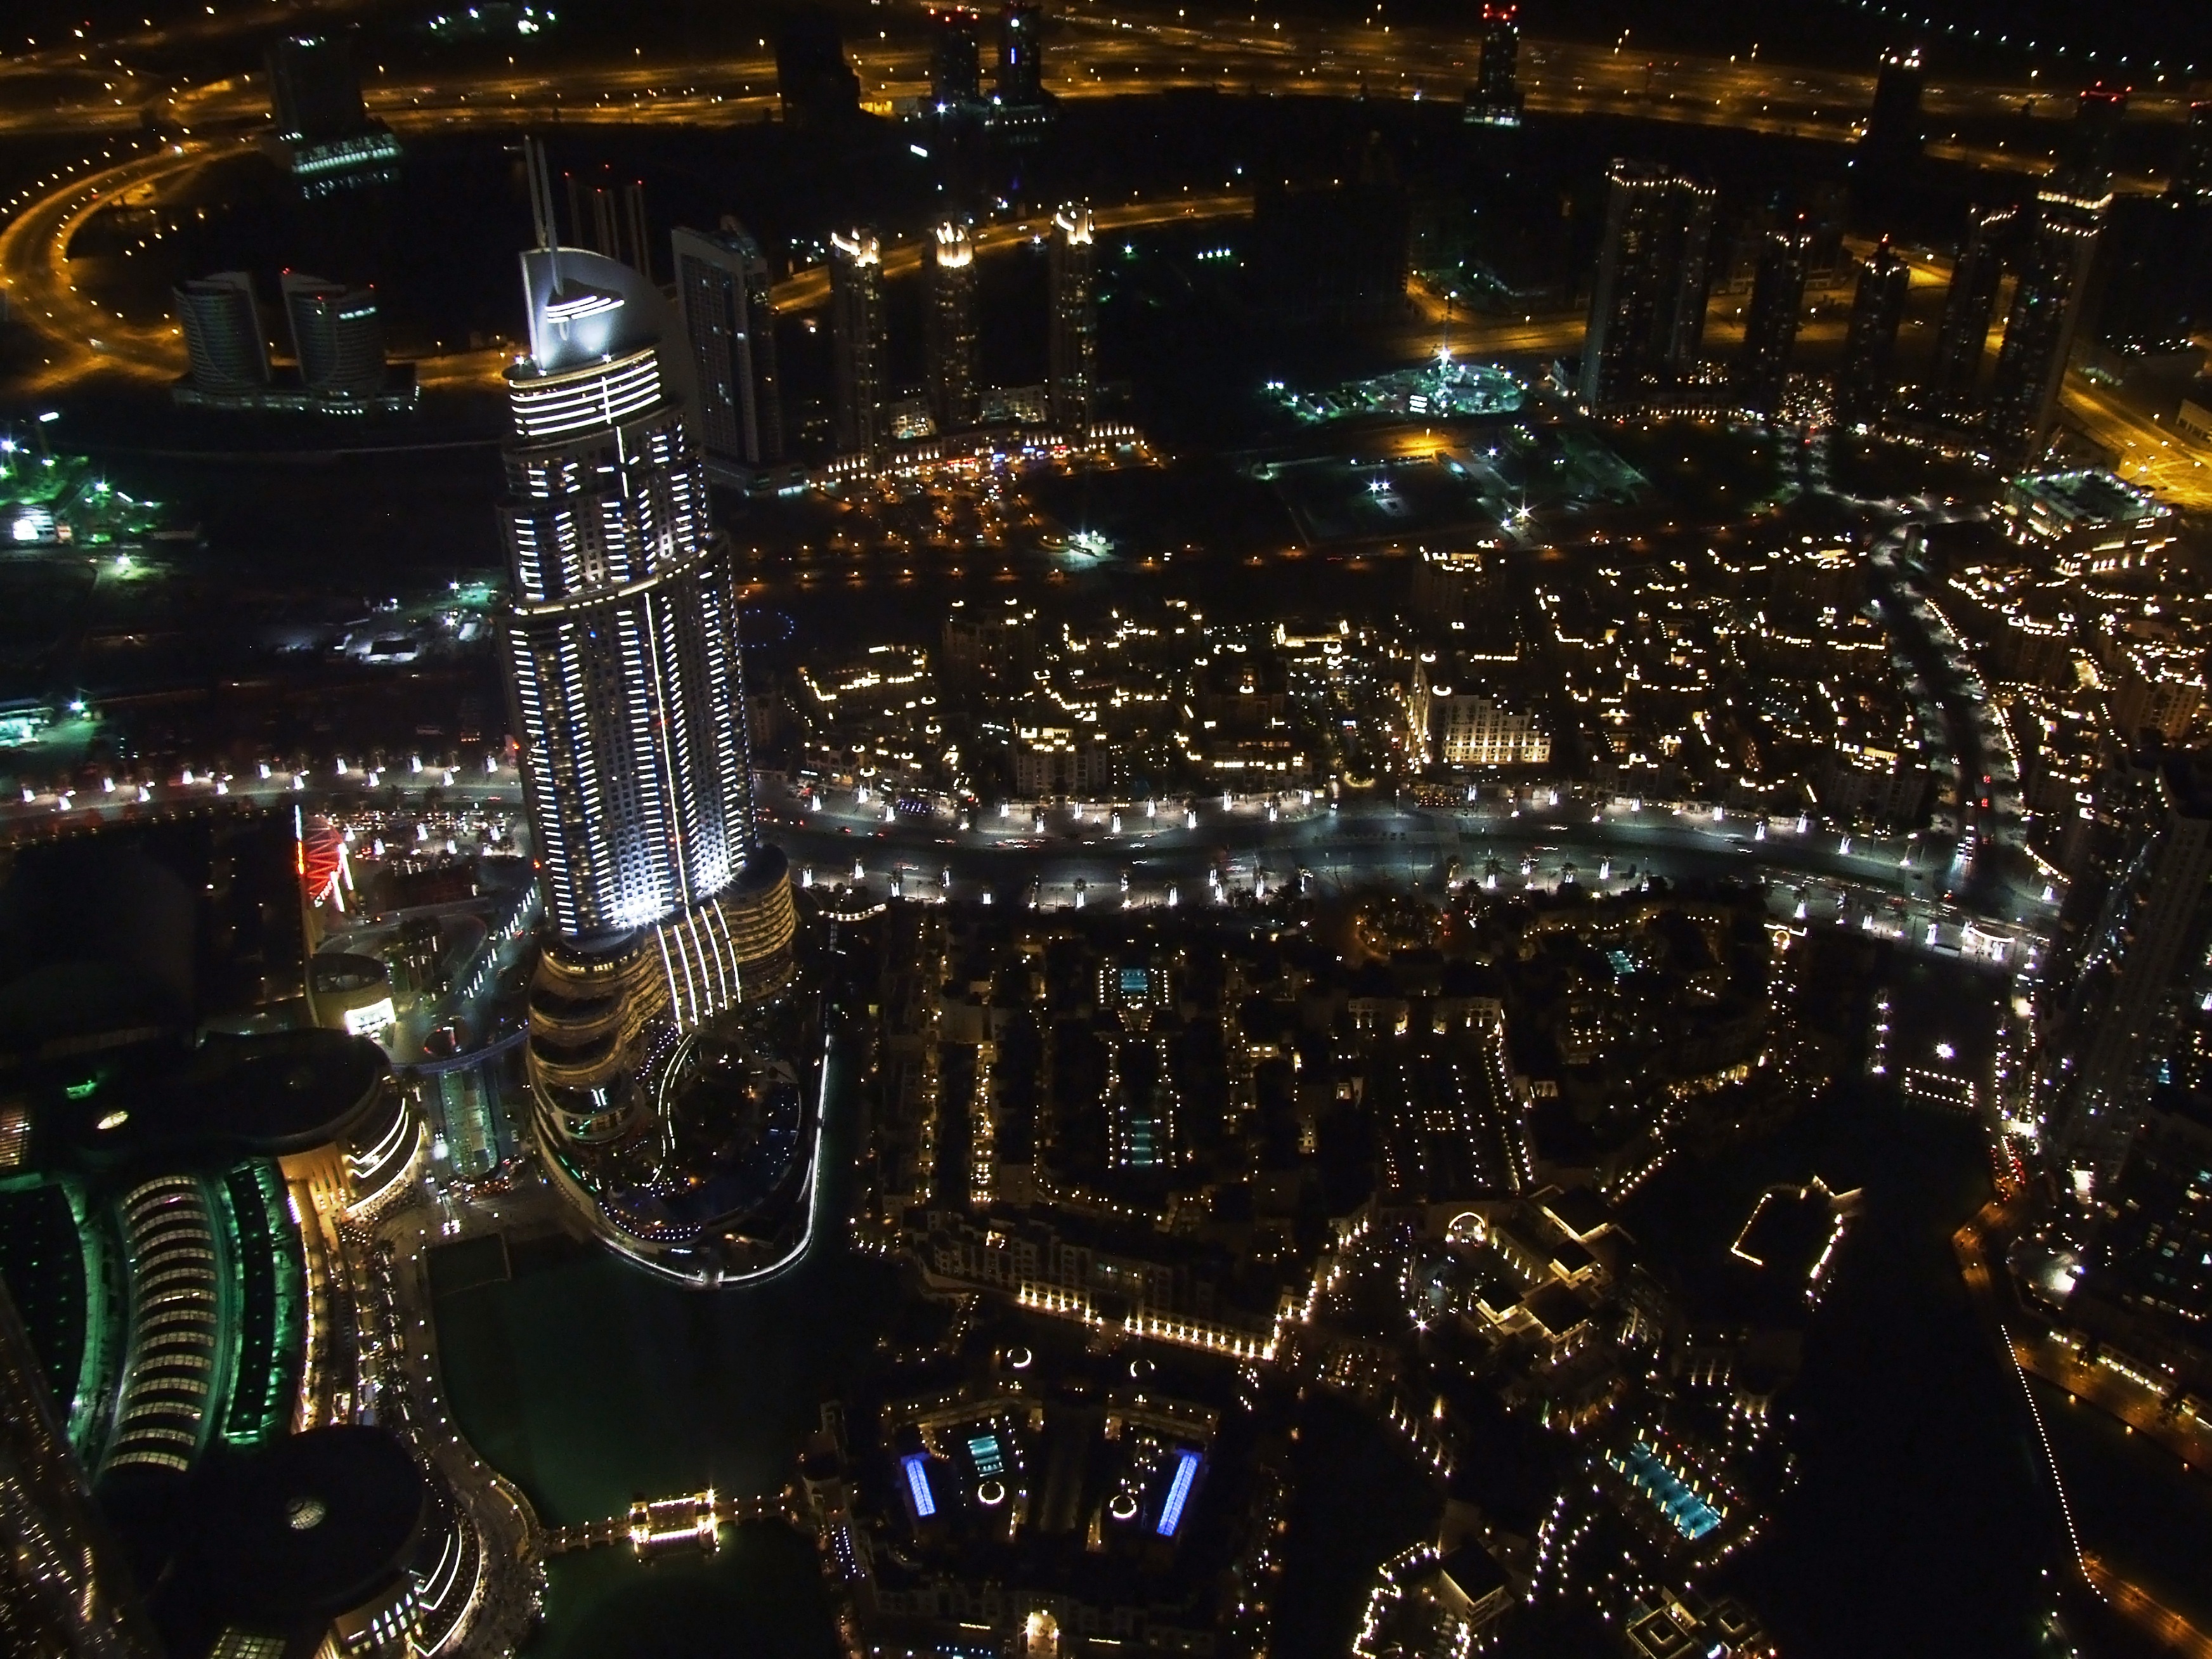
structure, skyline, night, city, skyscraper, urban, cityscape, dubai, stadium, metropolis, aerial photography, human settlement, metropolitan area